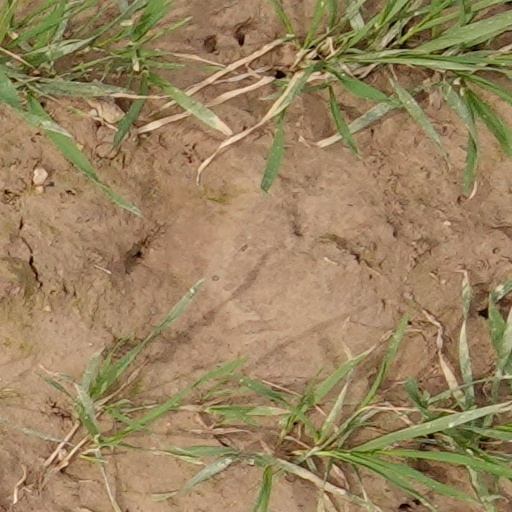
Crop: wheat